Panama Canal Railway

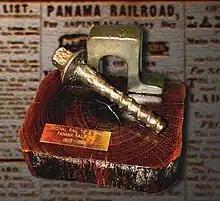
Example of the original construction inverted "U" rail, "screw" spike, and lignum-vitae hardwood tie used to build the Panama Railroad after 1855

In January 1854, excavation began at the summit of the Continental Divide at the Culebra Cut, where the earth had to be cut from to deep over a distance of about . Several months were spent digging. In March 1854, 700 Chinese laborers arrived to work for the Panama Railroad Company. Decades later, the Panama Canal project required years to cut through this area deeply enough for a canal. The road over the crest of the continental divide at Culebra was completed from the Atlantic side in January 1855; 37 miles (60 km) of track having been laid from Aspinwall (Colón). A second team, working under less harsh conditions with railroad track, ties, railroad cars, steam locomotives, and other supplies brought around Cape Horn by ship, completed its of track from Panama City to the summit from the Pacific side of the isthmus at the same time.